Hyuro

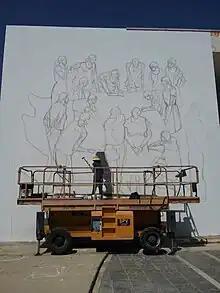
creation in 2015

In 2018 she created a mural in Aberdeen of two fighting nonidentical twins to highlight the political tensions between Scotland and England. The work was part of the Nuart Aberdeen Festival and as usual the faces of the combatants are not on display. Hyuro said that she tried to not show faces in her murals as this left the murals more open for interpretation by the viewer. To create the murals she does a lot of preparation. She frequently takes photographs of herself in the poses she requires and then gathers the studies into a larger group.